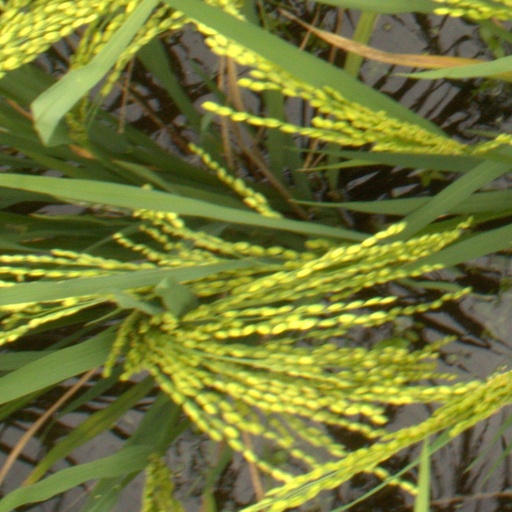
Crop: rice